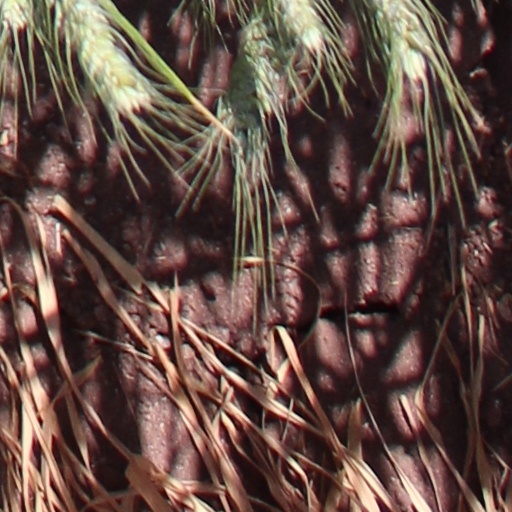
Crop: wheat